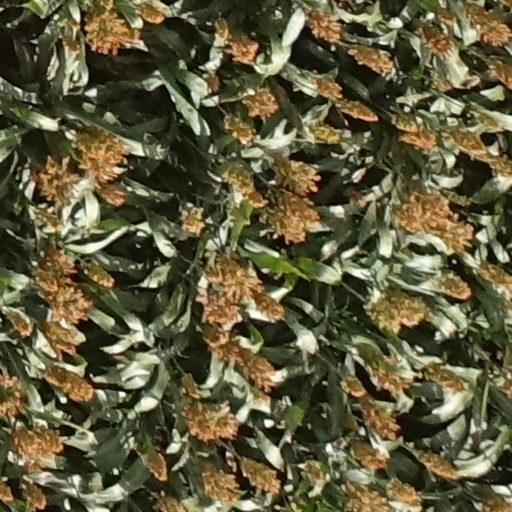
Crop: sorghum